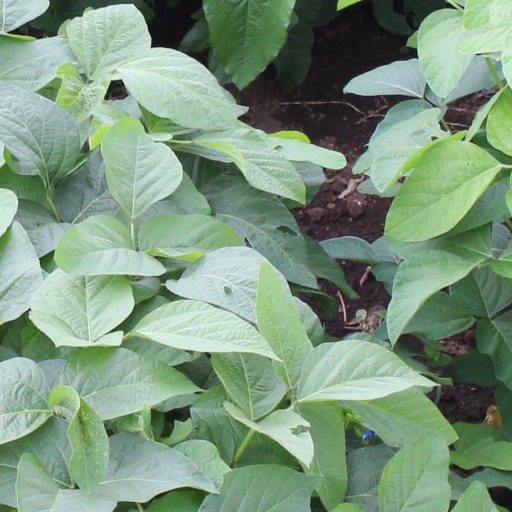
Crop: soybean